134th Siege Battery, Royal Garrison Artillery

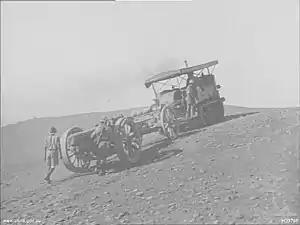
Holt caterpillar tractor towing a 6-inch howitzer in the Middle East, 1918.

Having captured Jerusalem, the EEF spent the winter defending it against Turkish counter-attacks. The campaign restarted in March 1918 with the Battle of Tell 'Asur. XXI Corps was in support, and had the advantage of good positions for its heavy artillery, which could support the advance with enfilade fire. One section of 134th Siege Bty was equipped with Holt caterpillar tractors and assigned to move up in direct support of 75th Division; the other section was in the Bombardment Group under 95th HAG. On 7 March 75th Division advanced its right flank to gain routes for the artillery and supplies, and the section of 134th Siege Bty moved up to Qibye behind it. During the attack on 12 March this section engaged strongpoints out of reach of the Bombardment Group. Well supported by the artillery, the infantry had a relatively easy task and their casualties were light. On 9–11 April a section of 134th Siege Bty supported 75th Division once more in a much tougher fight at Berukin against German troops.